Glick–Sower House

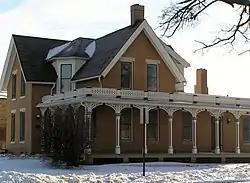

The Glick–Sower House, also known as the Susie Sower House, is located in Marshalltown, Iowa. The house was built in 1859 for Dr. George Glick and has been listed on the National Register of Historic Places since 1993. It is operated as a historic house museum by the Historical Society of Marshall County.